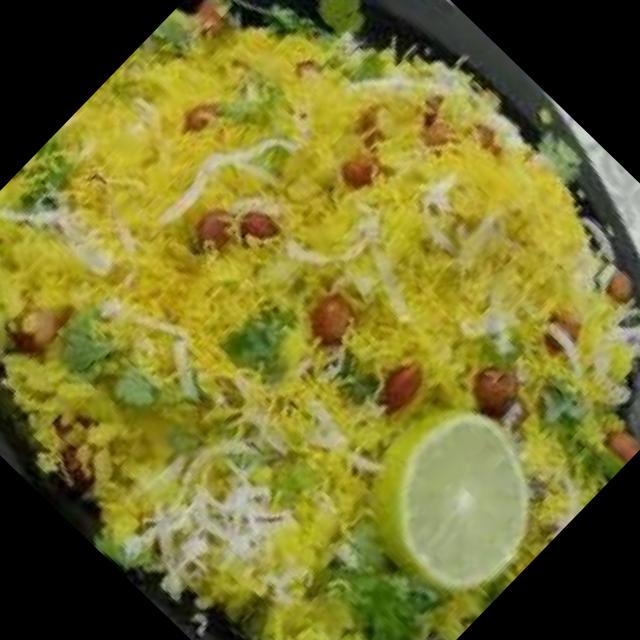
Dish: poha